Amalia Tuff

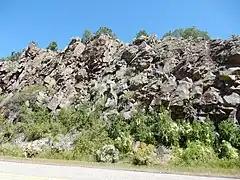
Amalia Tuff at its type area, near Amalia, New Mexico

The Amalia Tuff is a geologic formation exposed in and around Questa, New Mexico. It has a radiometric age of 25.39 ± 0.04 million years, corresponding to the Oligocene epoch.